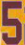
Number: 5